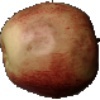
Label: red_apple